Native American tribes in Iowa

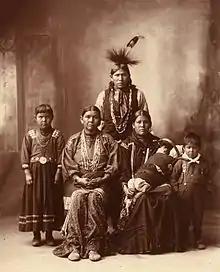
Sauk family, 1899

The encroachment of Europeans and long-term conflict among Algonquian and Iroquoian tribes in the east pushed many eastern tribes into the Midwest. Many Meskwaki remained in Iowa, even after Indian Removal in 1846. They established a recognized Settlement.